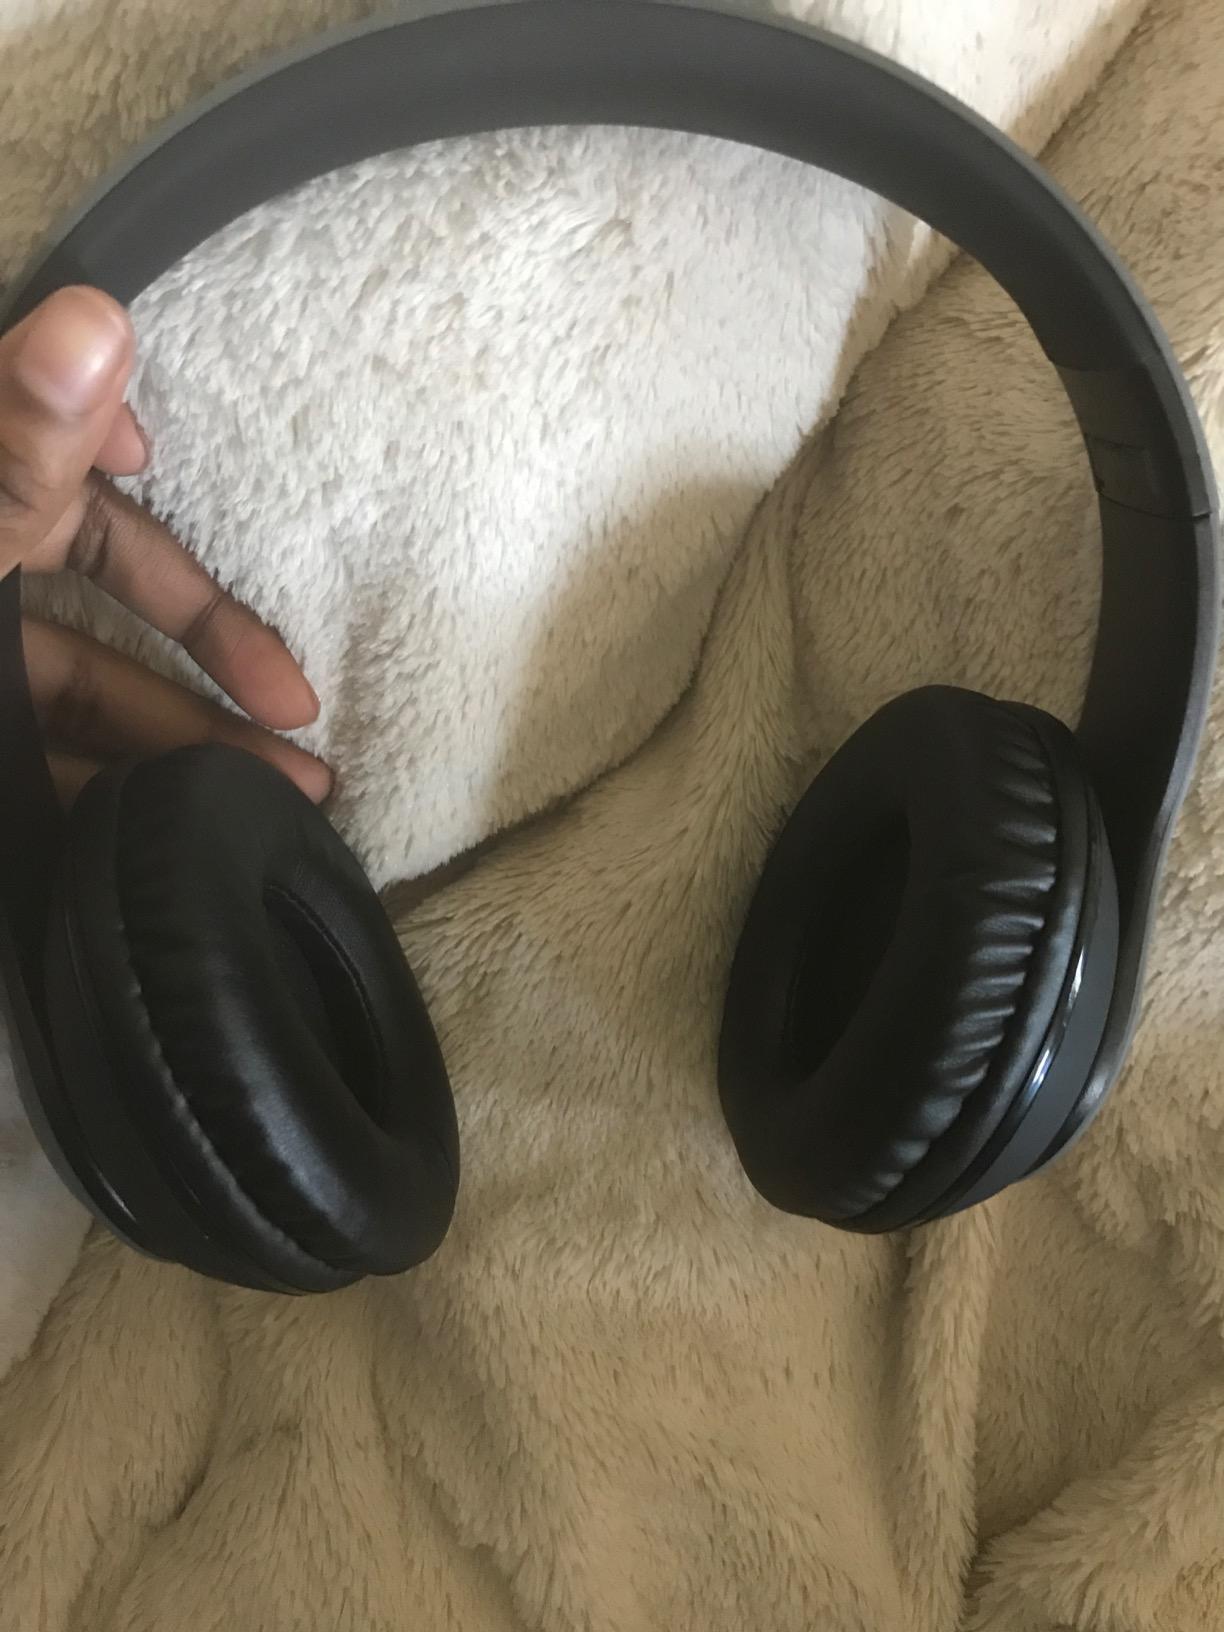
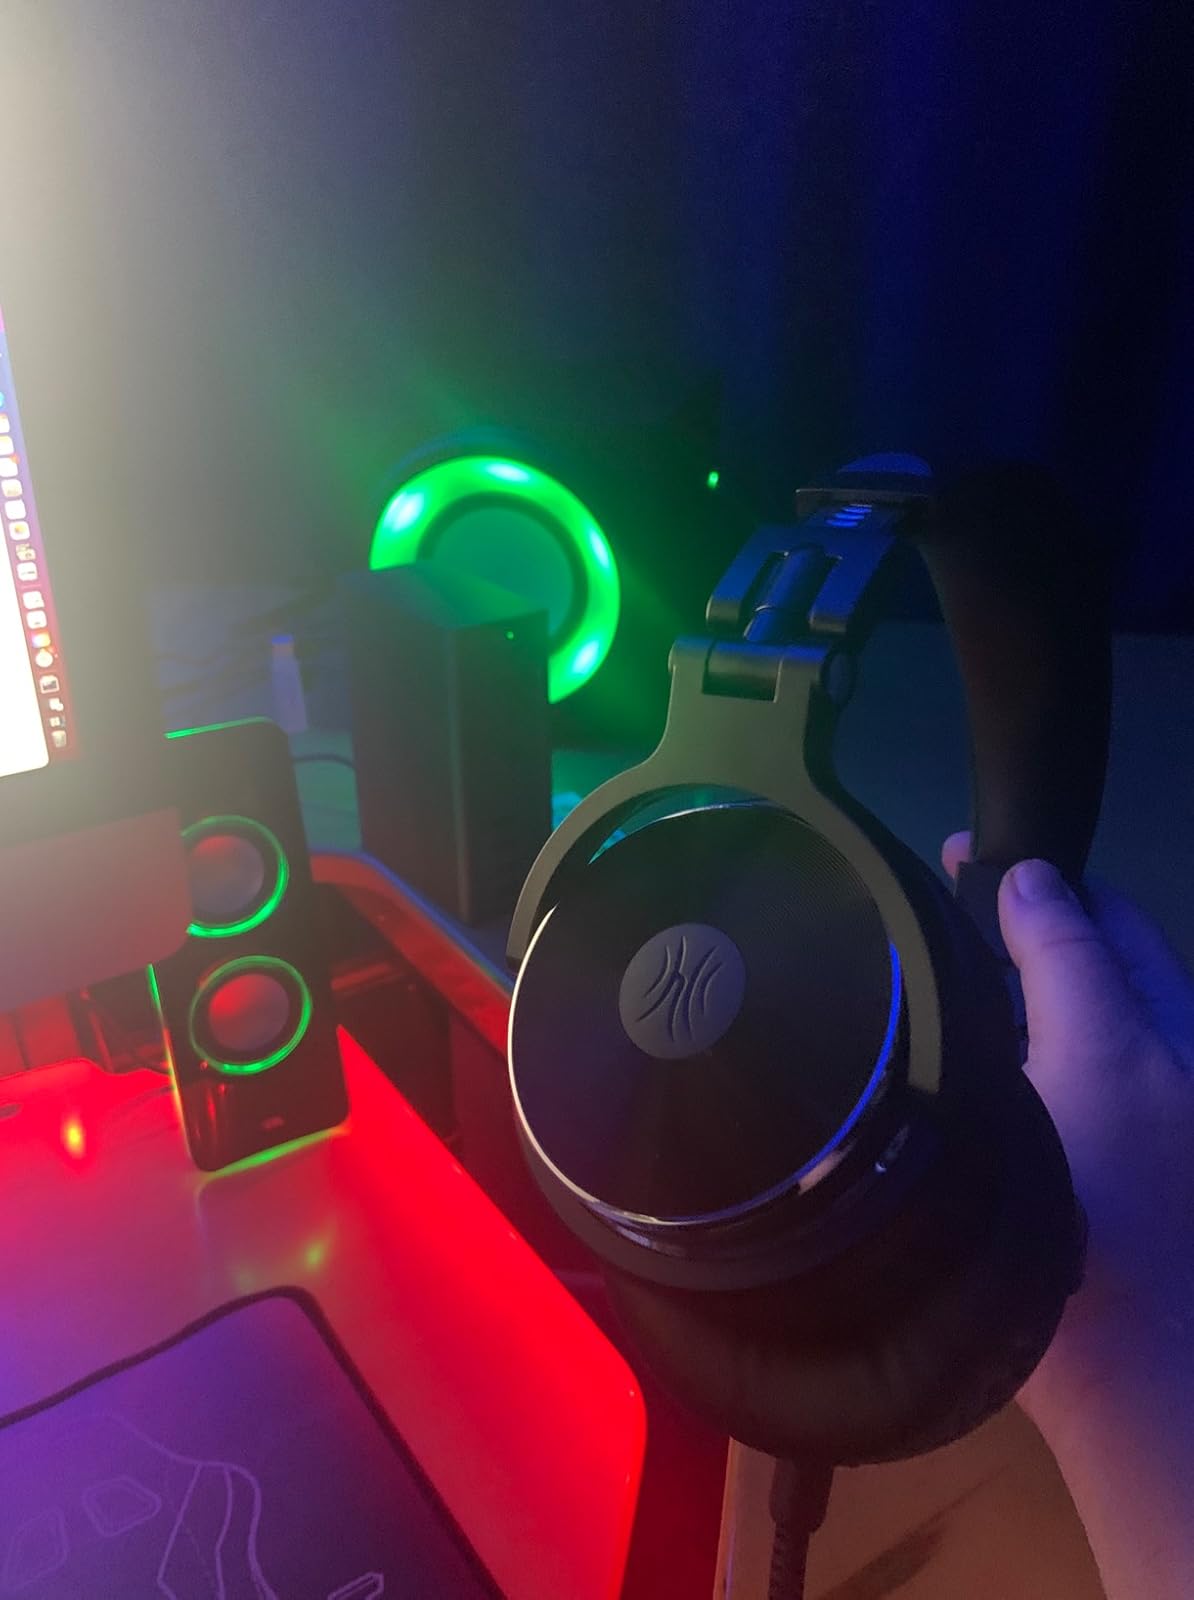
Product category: headphones
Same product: no